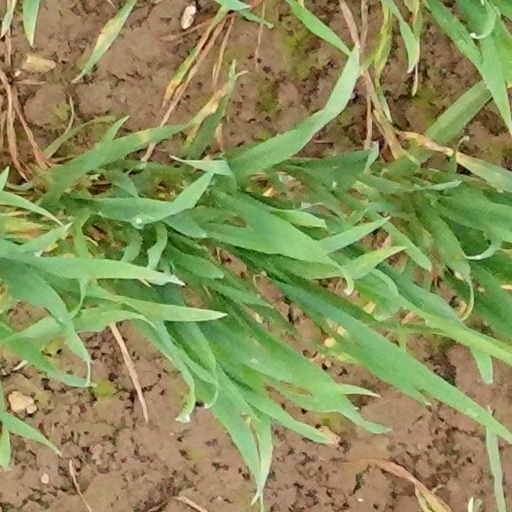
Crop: wheat